Henry Steel Olcott

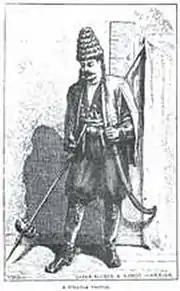
The spirit materialization of Safar Ali Bek, a drawing from Olcott's book "People from the Other World".

In 1874 he became aware of the séances of the Eddy Brothers of Chittenden, Vermont. His interest aroused, Olcott wrote an article for the "New York Sun", in which he investigated Eddy Farms. His article was popular enough that other papers, such as the "New York Daily Graphic", republished it. His 1874 publication "People from the Other World" began with his early articles concerning the Spiritualist movement.